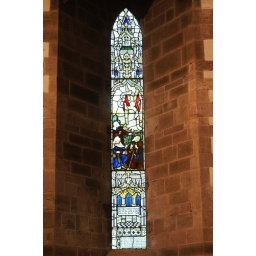
Beautiful stained glass window in the Church of St. Mary the Virgin, bromfield.